Sephardic Jews

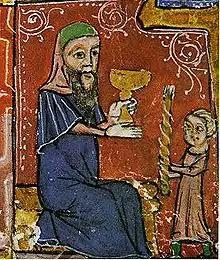

In 1147–1148, much of Islamic Spain fell to the Almohads, another Berber dynasty, even more intolerant than the Almoravids. They abolished the protected status for Jews and Christians, imposing forced conversions. As a result, many Jews fled to other parts of the Muslim world or sought refuge in Christian Iberia and southern France. Among them were members of the Ibn Tibbon family, who became renowned translators of Jewish and philosophical texts. One of the most significant Jewish figures of this era was Moses ben Maimon, known as Maimonides (or the Rambam). Born in Córdoba, he was forced to flee persecution multiple times—first to Fez, Morocco, later to the Land of Israel, and finally to Egypt, where he settled in Fustat. A towering figure in Jewish thought, Maimonides was a physician, legal codifier, philosopher, and religious leader. His "Mishneh Torah" systematized Jewish law, earning widespread authority, while his "Guide for the Perplexed" sought to reconcile Jewish theology with Aristotelian philosophy. His writings influenced both Jewish and broader intellectual traditions across the medieval world.